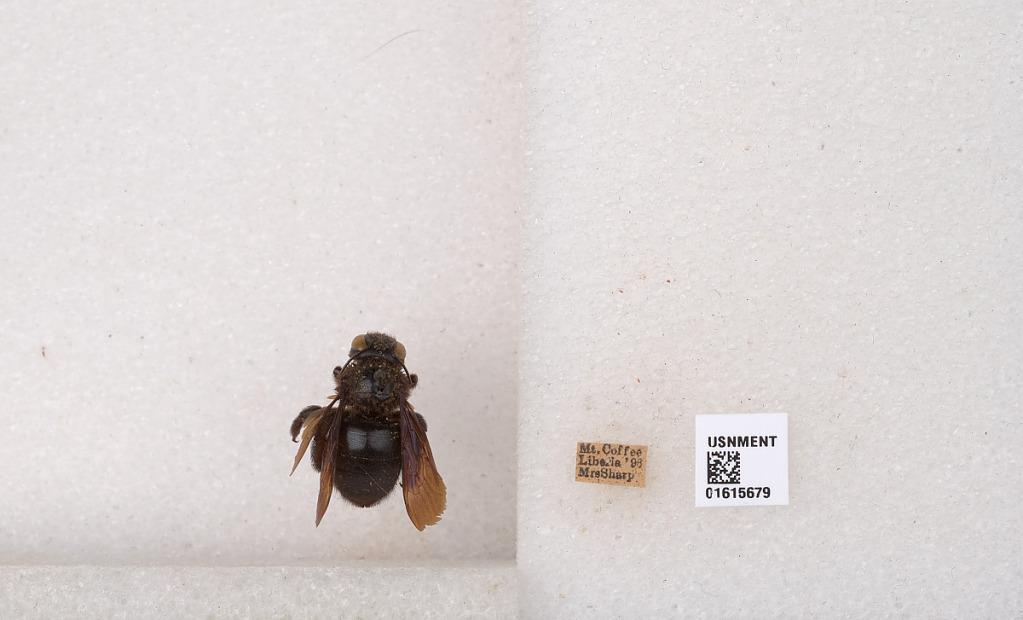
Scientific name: Xylocopa (Xylomelissa) rufitarsis Lepeletier
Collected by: Sharp
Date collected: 1998-1-1
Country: Liberia
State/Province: Montserrado
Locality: Mount Coffee